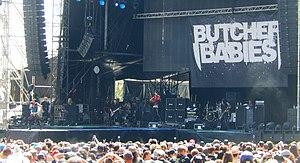
Butcher Babies au Hellfest 2015
Butcher Babies est un groupe de groove metal américain, originaire de Los Angeles, en Californie. Il se constitue des deux chanteuses Heidi Shepherd et Carla Harvey, du guitariste Henry Flury, du bassiste Jason Klein et du batteur Chris Warner. En date de 2013, le groupe compte un EP et un album studio. Le premier album, Goliath, est publié le 9 juillet 2013 via Century Media Records. En première semaine, il compte 3 300 exemplaires vendus aux États-Unis, et atteint la première place du Billboard Heatseeker, et à la 107ᵉ place du Billboard 200. En 2015, le groupe publie un nouvel album intitulé Take it Like a Man.